Matara, Sri Lanka

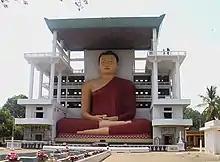
Weherahena temple

Matara is a major city in Sri Lanka, on the southern coast of Southern Province. It is the second largest city in Southern Province. It is from Colombo. It is a major commercial hub, the administrative capital and largest city of Matara District.